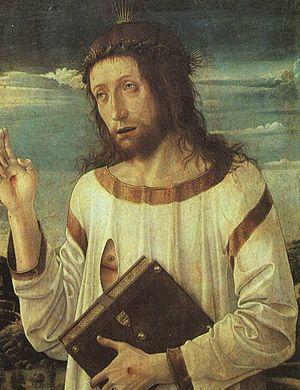
Le Christ bénissant est une des représentations artistiques de Jésus-Christ de l'iconographie chrétienne.